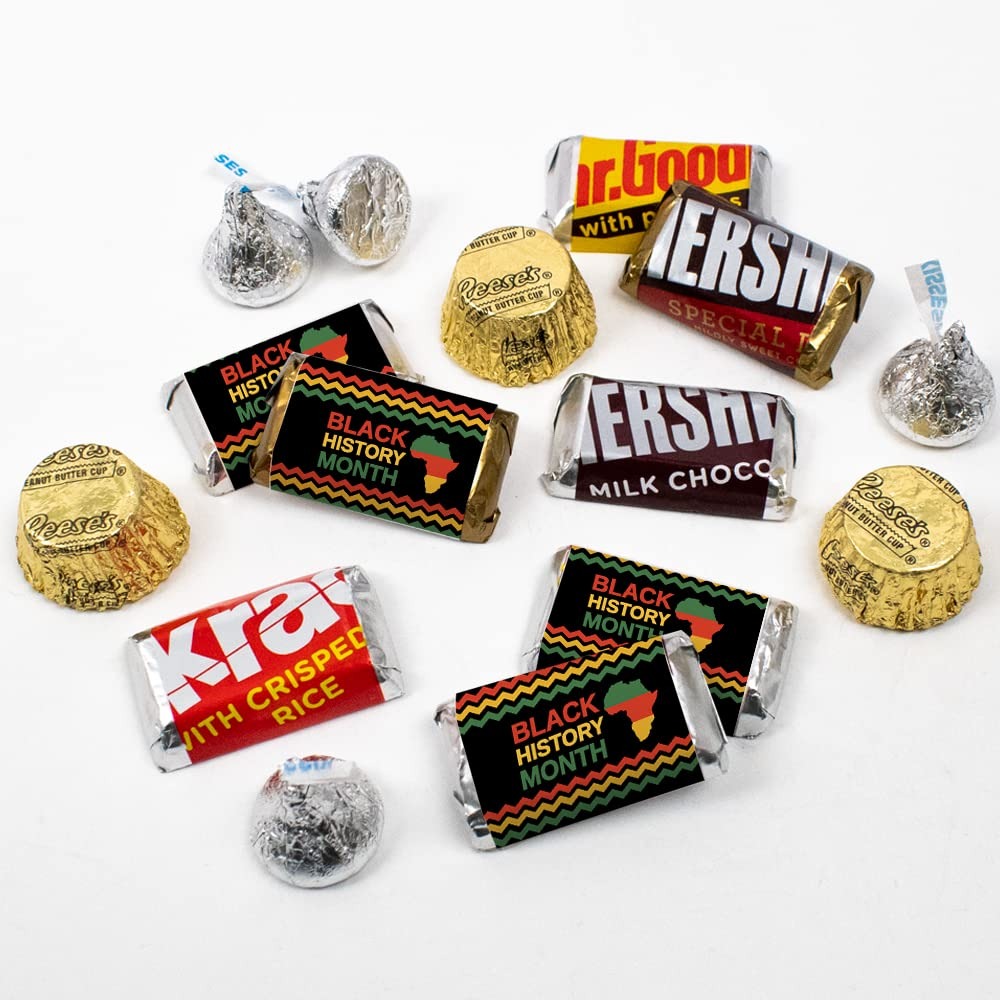
Item Name: 105 Pcs Black History Month Candy (1.75 lbs; approx. 105pcs) Classroom Party Supplies & Decor
Bullet Point 1: Includes 1.75 Lbs Wrapped Miniatures, Kisses & Peanut Butter Cups
Bullet Point 2: Miniatures Flavors: Milk Chocolate Bars, Krackel Bars, Mr. Good Bar, And Special Dark Chocolate
Bullet Point 3: Piece Count: Approximately 105 Pcs Per Bag
Bullet Point 4: Ships In Cool Packaging: This Candy Item Is Heat Sensitive And Will Ship With Cool Pack Packaging As Needed
Bullet Point 5: Kiss color may vary based on availability.
Product Description: Celebrate Black History Month with this exclusive candy assortment that includes wrapped Miniatures, Kisses and Peanut Butter Cups. Candy arrives assembled and ready to display at your event or celebration. Create goodie bags, party favors or fill bowls in your candy buffet.
Value: 32.0
Unit: Ounce

Price: 39.99